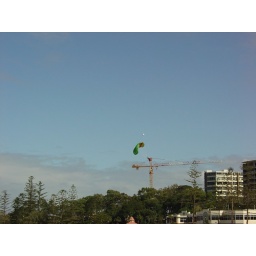
view from window in office